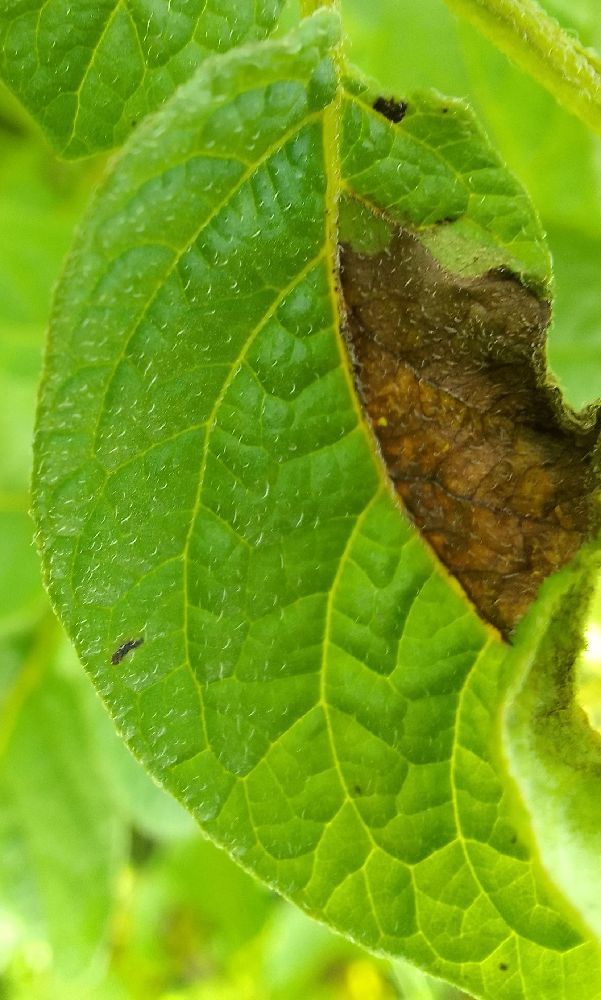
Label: Late blight